Margaret Drummond (mistress)

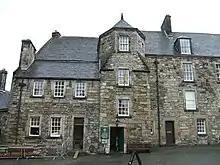
While Margaret Drummond stayed at Stirling Castle the Merlioun brothers were building the "King's House" at Stirling Castle

The duration of her relationship with the king has much discussed. She was definitely the mistress of James IV during 1496–97, and possibly as early as 1495. Records show her living at Stirling Castle from 3 June 1496, and from 30 October to March 1497 at Linlithgow Palace. Her presence, and perhaps a previous similar arrangement for another mistress in the royal houses, was noted by the Spanish ambassador Pedro de Ayala. Ayala later wrote of James IV:"When I arrived, he was keeping a lady with great state in a castle. He visited her from time to time. Afterwards he sent her to the house of her father, who is a knight, and married her [to a third party]. He did the same with another lady, by whom he had had a son."